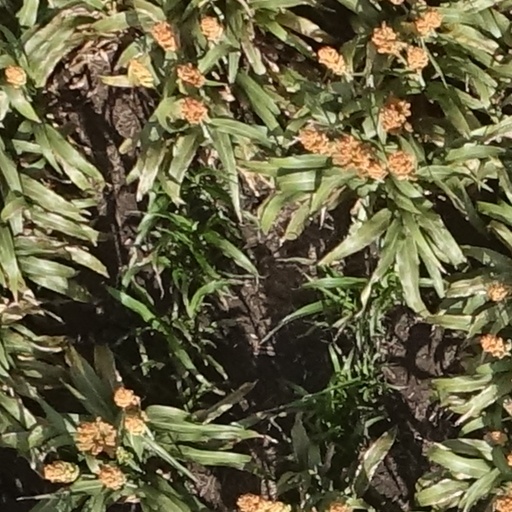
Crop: sorghum